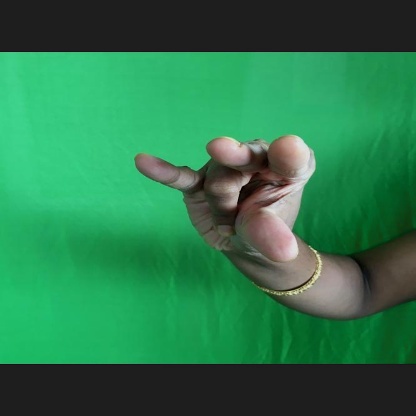
Mudra: Kangulam